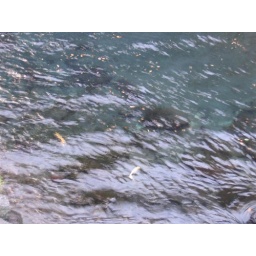
fish in da water